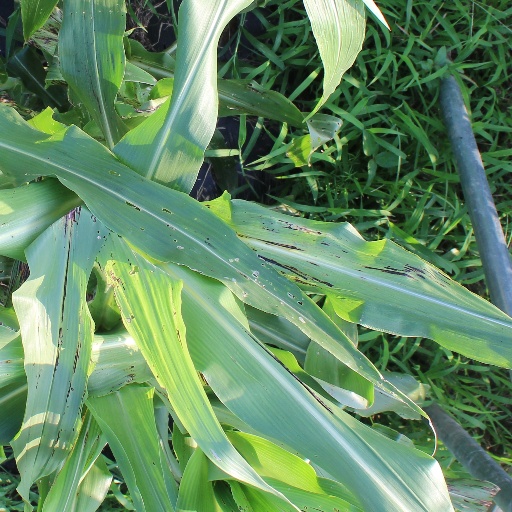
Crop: sorghum